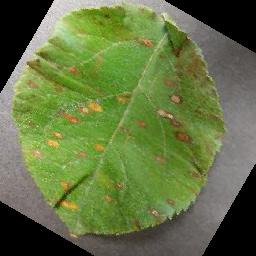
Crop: apple
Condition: cedar_rust